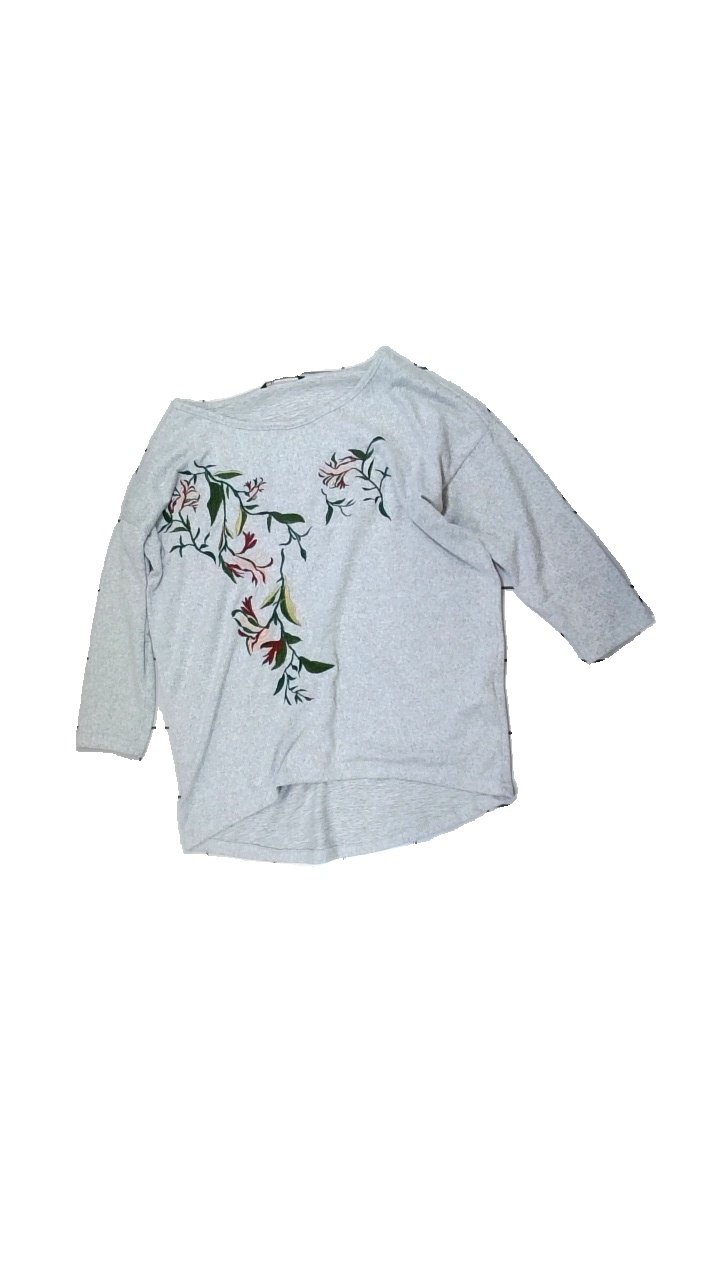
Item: Sweater (Ladies)
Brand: Soaked In Luxury
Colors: Grey, Green, Pink
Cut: C-collar, Regular
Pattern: Floral print
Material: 95% polyester, 5% elastane
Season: All
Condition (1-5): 3
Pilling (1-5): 3
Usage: Reuse
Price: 50-100